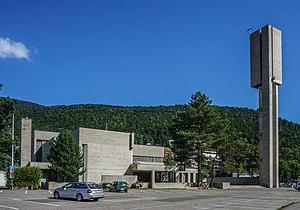
Hermann Baur, né à Bâle le 25 août 1894 et mort à Binningen le 20 décembre 1980, est un architecte suisse.